Hyundai Electric Global Modular Platform

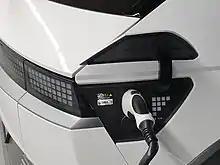
Hyundai Ioniq 5 charging

The Li-ion batteries are pouch-sized and the battery-pack is designed to be tall. E-GMP vehicles are expected to have a range of at least under the WLTP test cycle. Vehicles will support 200 kW fast charging; Hyundai claim an 18-minute charge will restore 80% of capacity (80% SOC of 77.4 kWh in 18 minutes) and a 5-minute charge will add of range when using a high-power (800 V/350 kW) DC fast charging supply. By standardizing the battery type and size, repairs can be carried out more economically by replacing a single module, rather than the entire battery pack. Hyundai claim that power density has increased by 10% with the E-GMP.